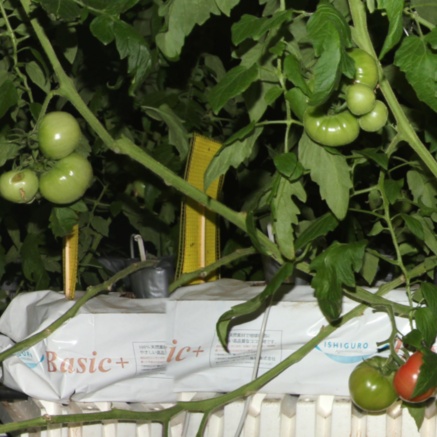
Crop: tomato